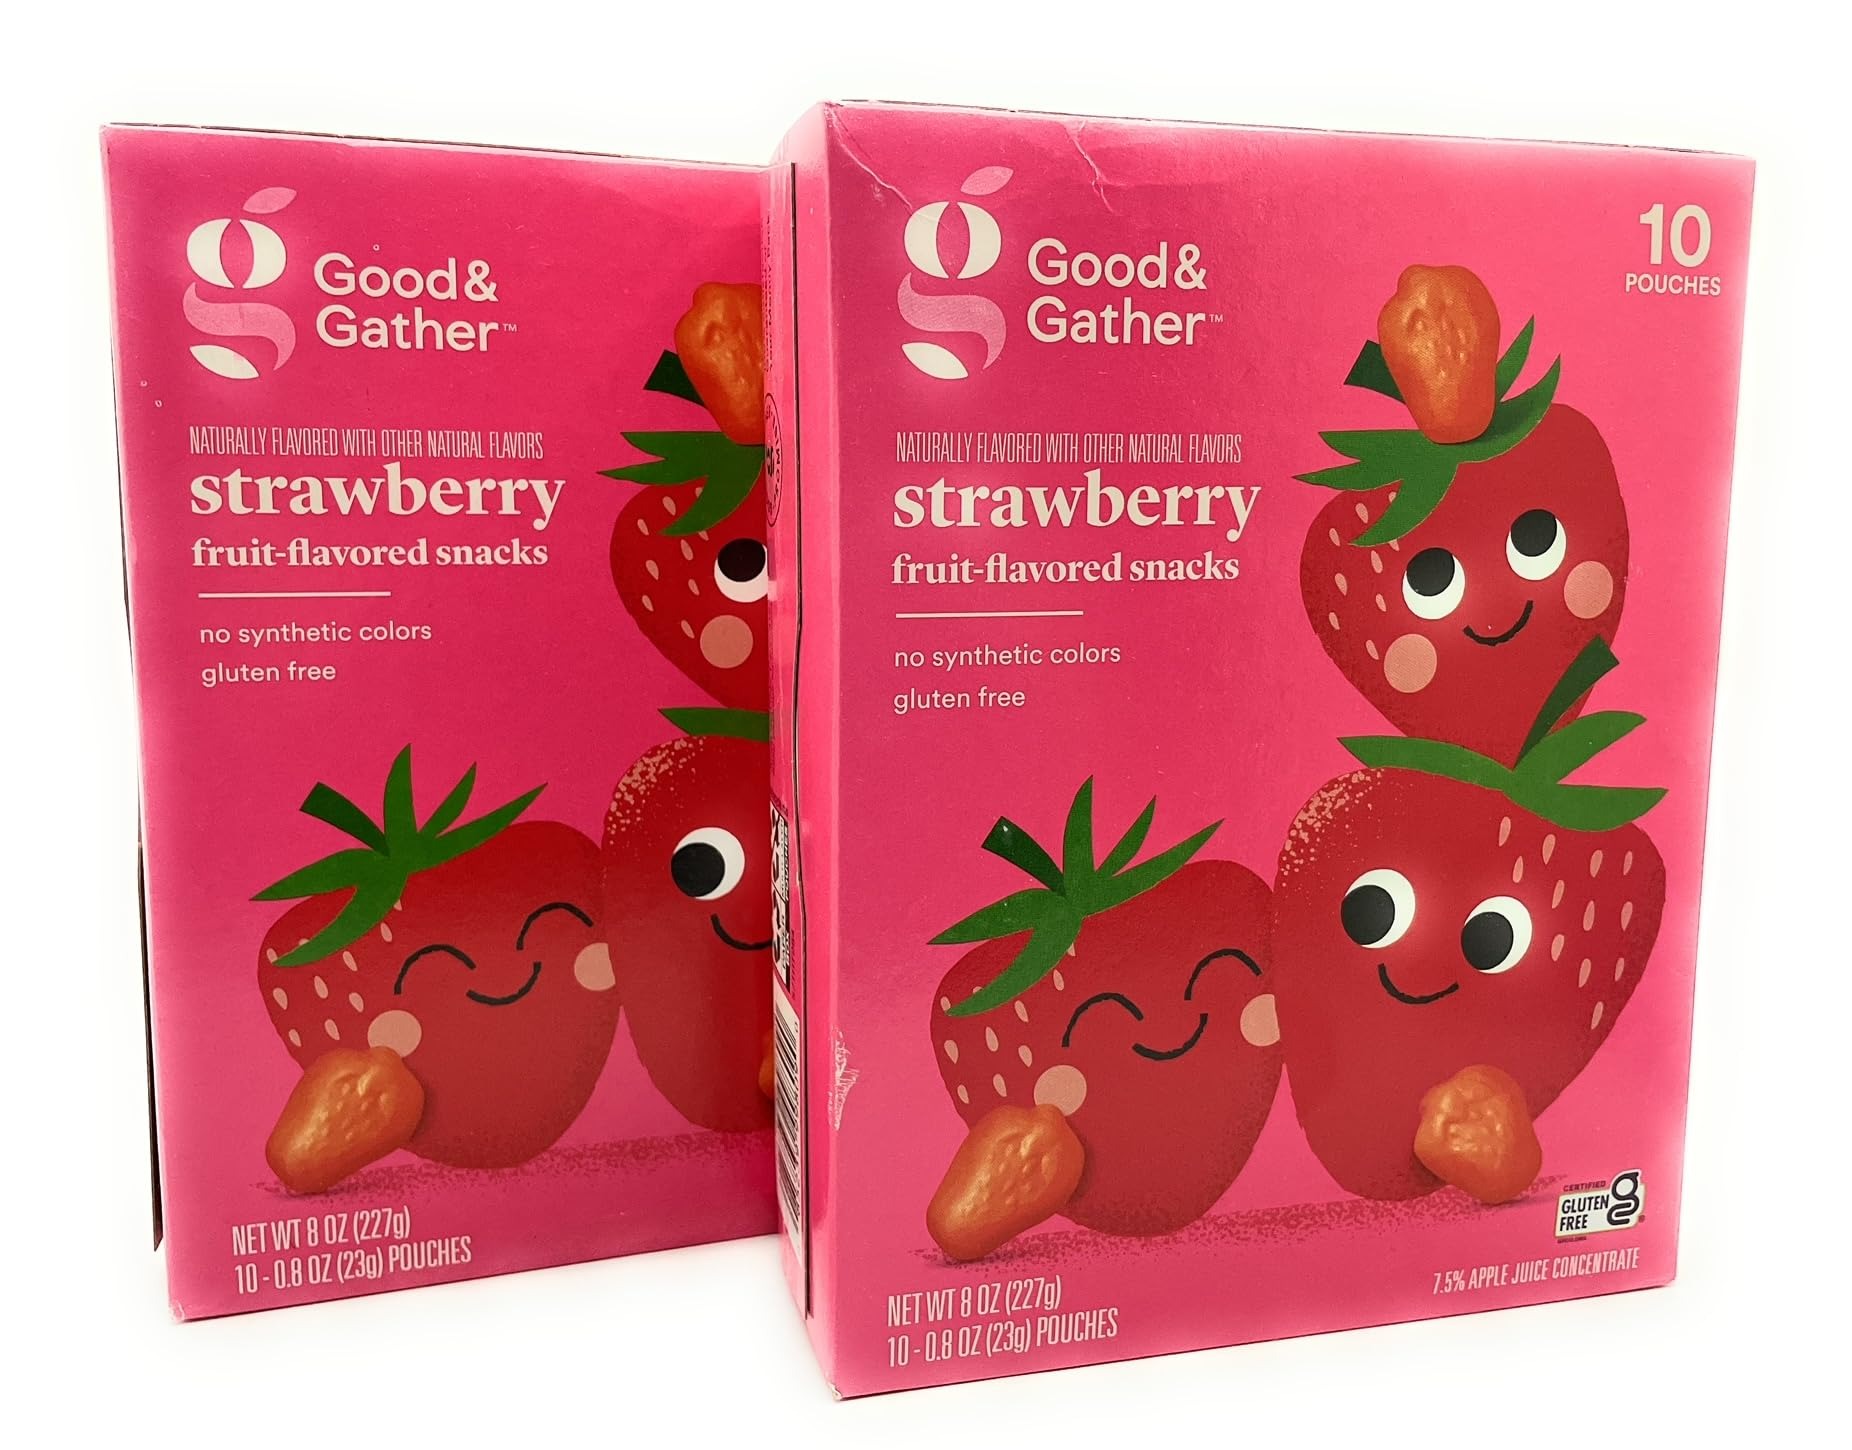
Item Name: Strawberry Flavored Snacks Gluten Free – (8 Oz) /10 ct – (Pack of 2)
Value: 16.0
Unit: Ounce

Price: 2.84